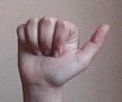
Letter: dhad